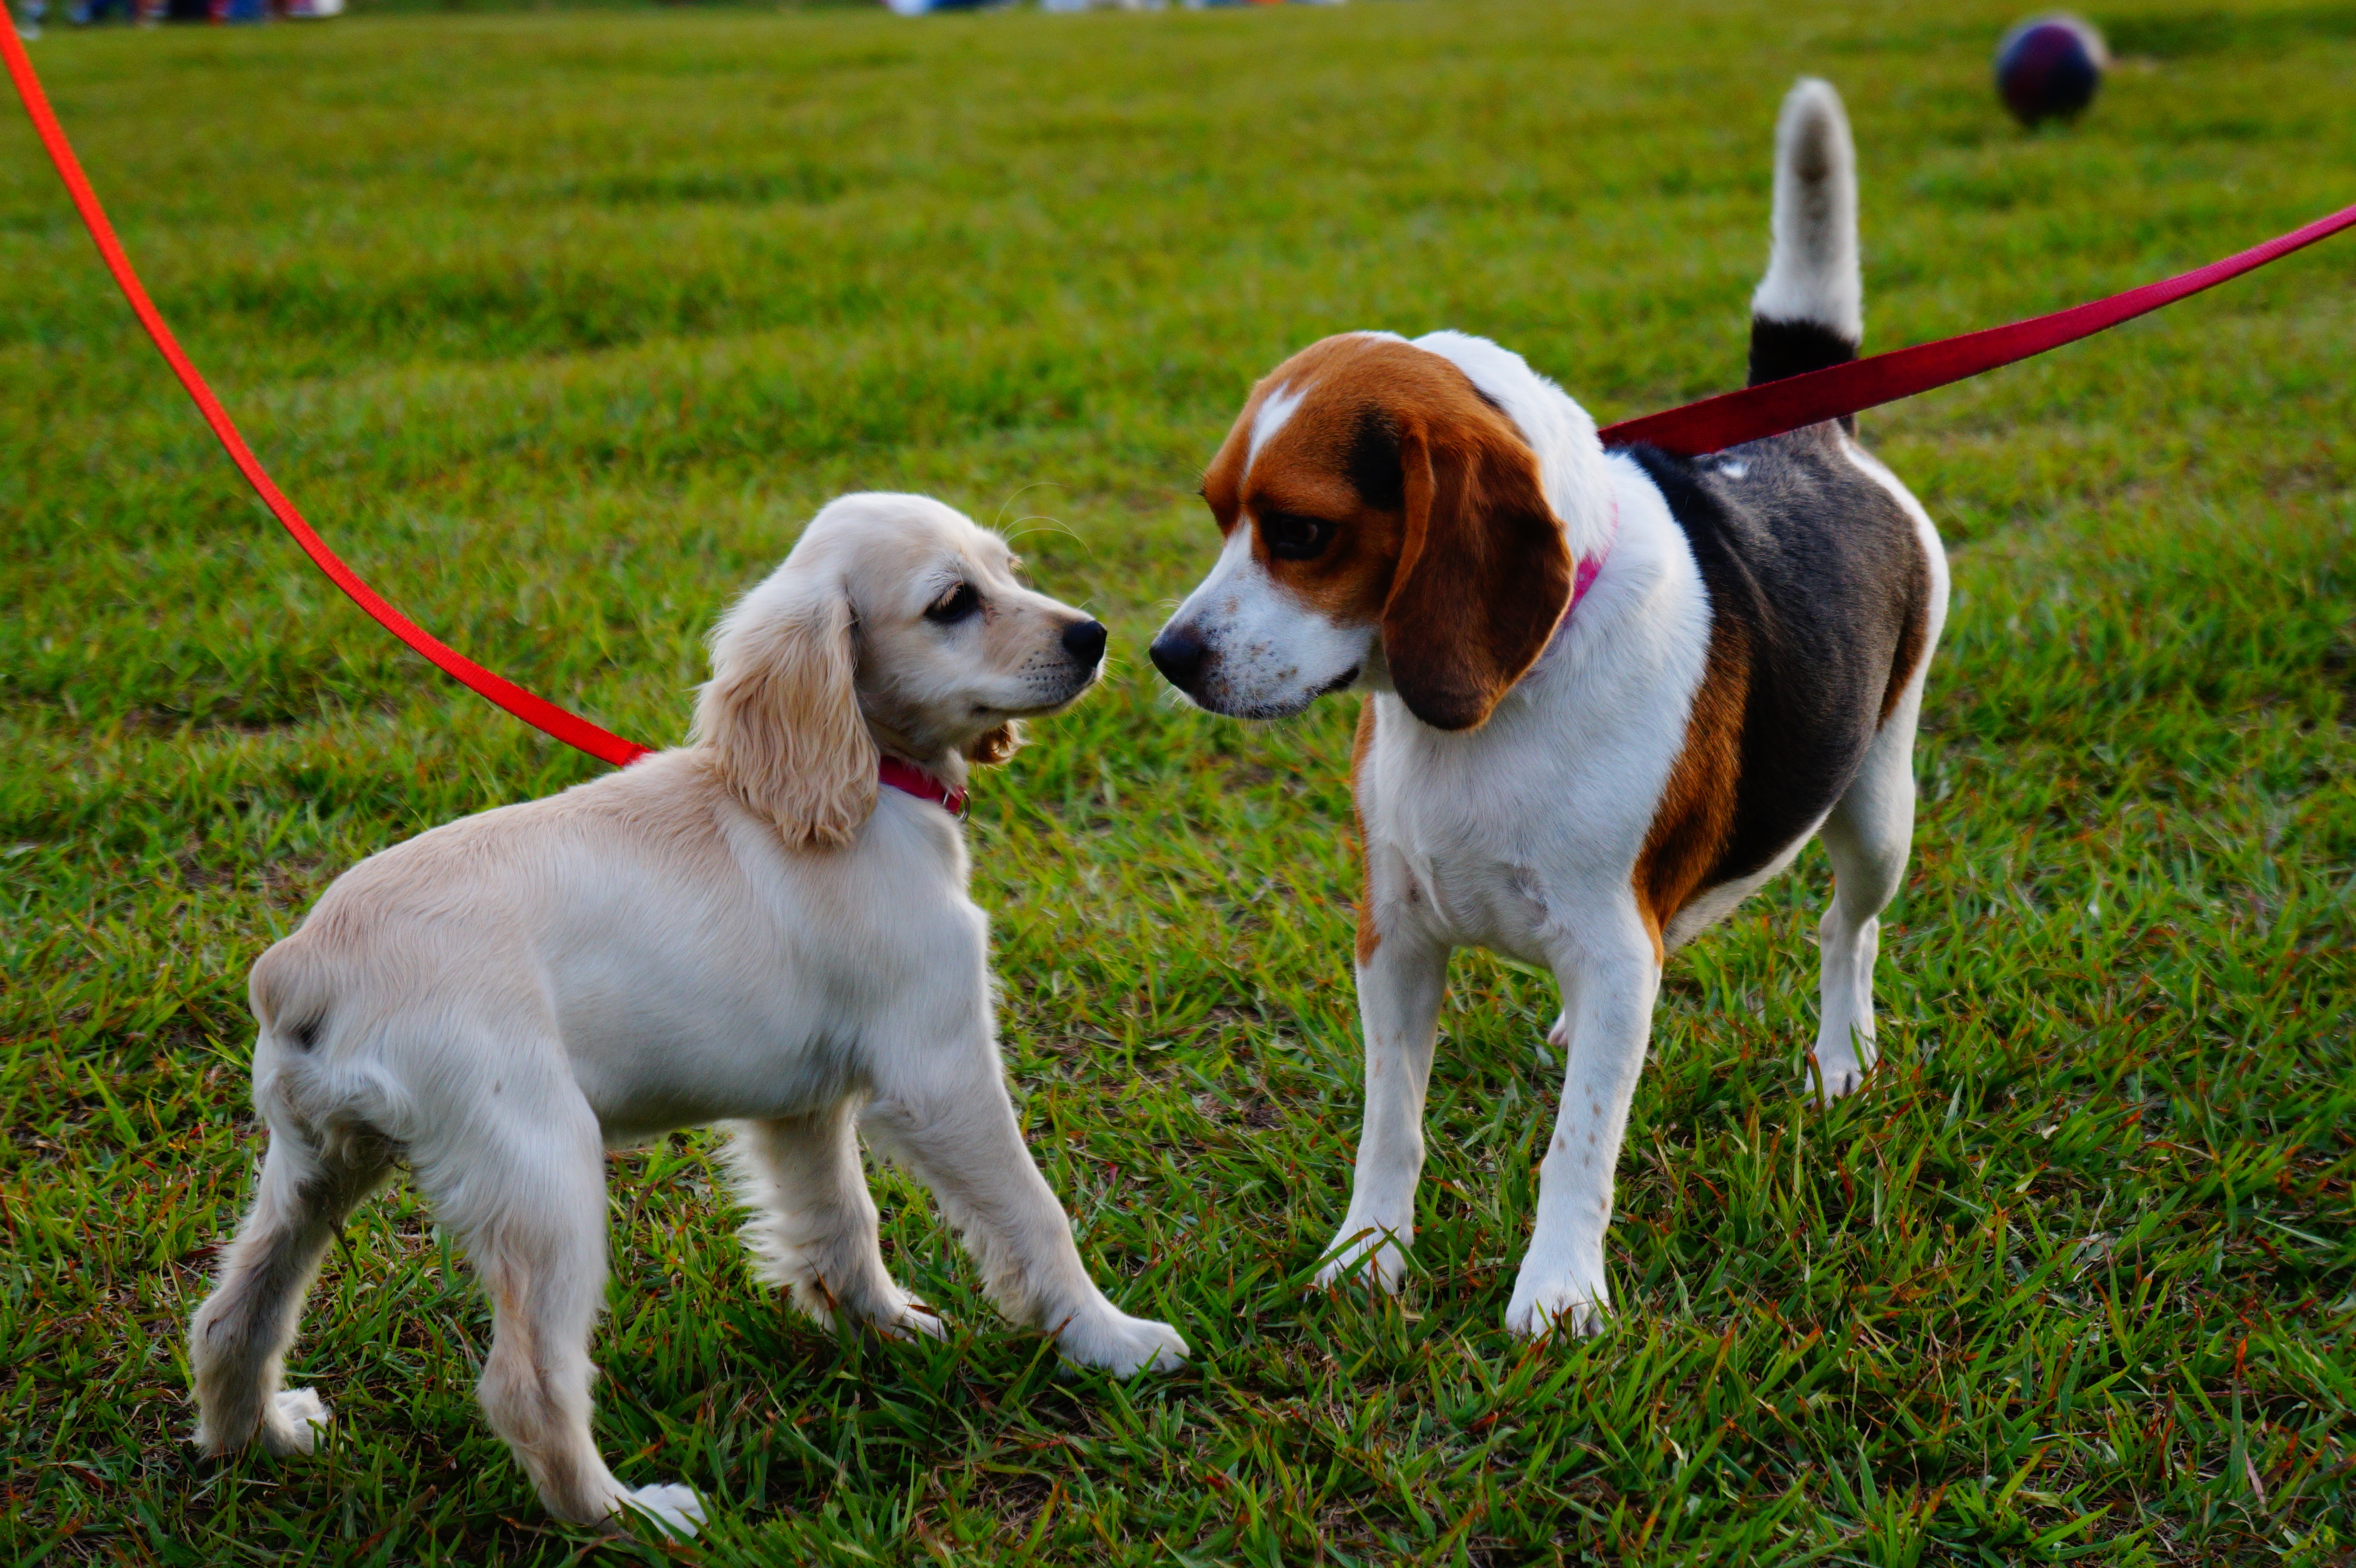
grass, sunset, dog, walk, park, mammal, hound, pets, dogs, vertebrate, beagle, harrier, dog breed, canines, puppies, el salvador, dog like mammal, carnivoran, beagle harrier, american foxhound, basset art sien normand, english foxhound, treeing walker coonhound, estonian hound, finnish hound, hamiltonst vare, drever